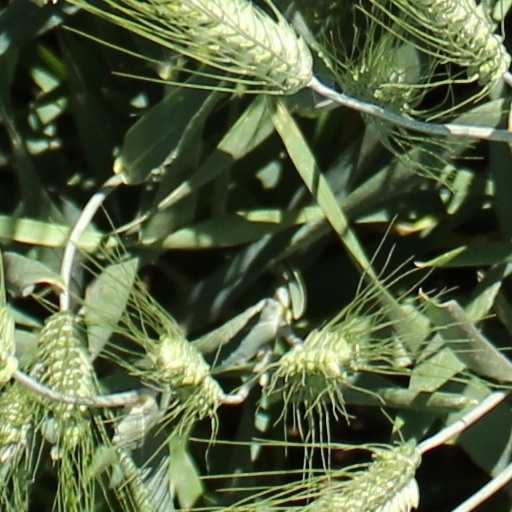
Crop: wheat